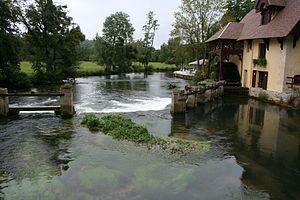
L'Epte au moulin de Fourges - (limite entre les départements de l'Eure: région Normandie et le Val-d'Oise: région Île-de-France
L'Epte est une rivière française, affluent en rive droite de la Seine. Longue de 112,51 kilomètres, elle naît dans la Seine-Maritime, dans le pays de Bray, près de Forges-les-Eaux, et rejoint la Seine près de Giverny, dans l’Eure. La rivière marque la limite entre la Normandie et l'Île-de-France ; cette situation géographique a marqué profondément son histoire au Moyen Âge, avec la construction de toute une série de places fortes sur chacune de ses rives.
Amenucourt est une commune française située dans le département du Val-d'Oise en région Île-de-France. C'est une petite commune rurale de la vallée de l'Epte, membre du parc naturel régional du Vexin français, à une soixantaine de kilomètres à l'ouest de Paris.